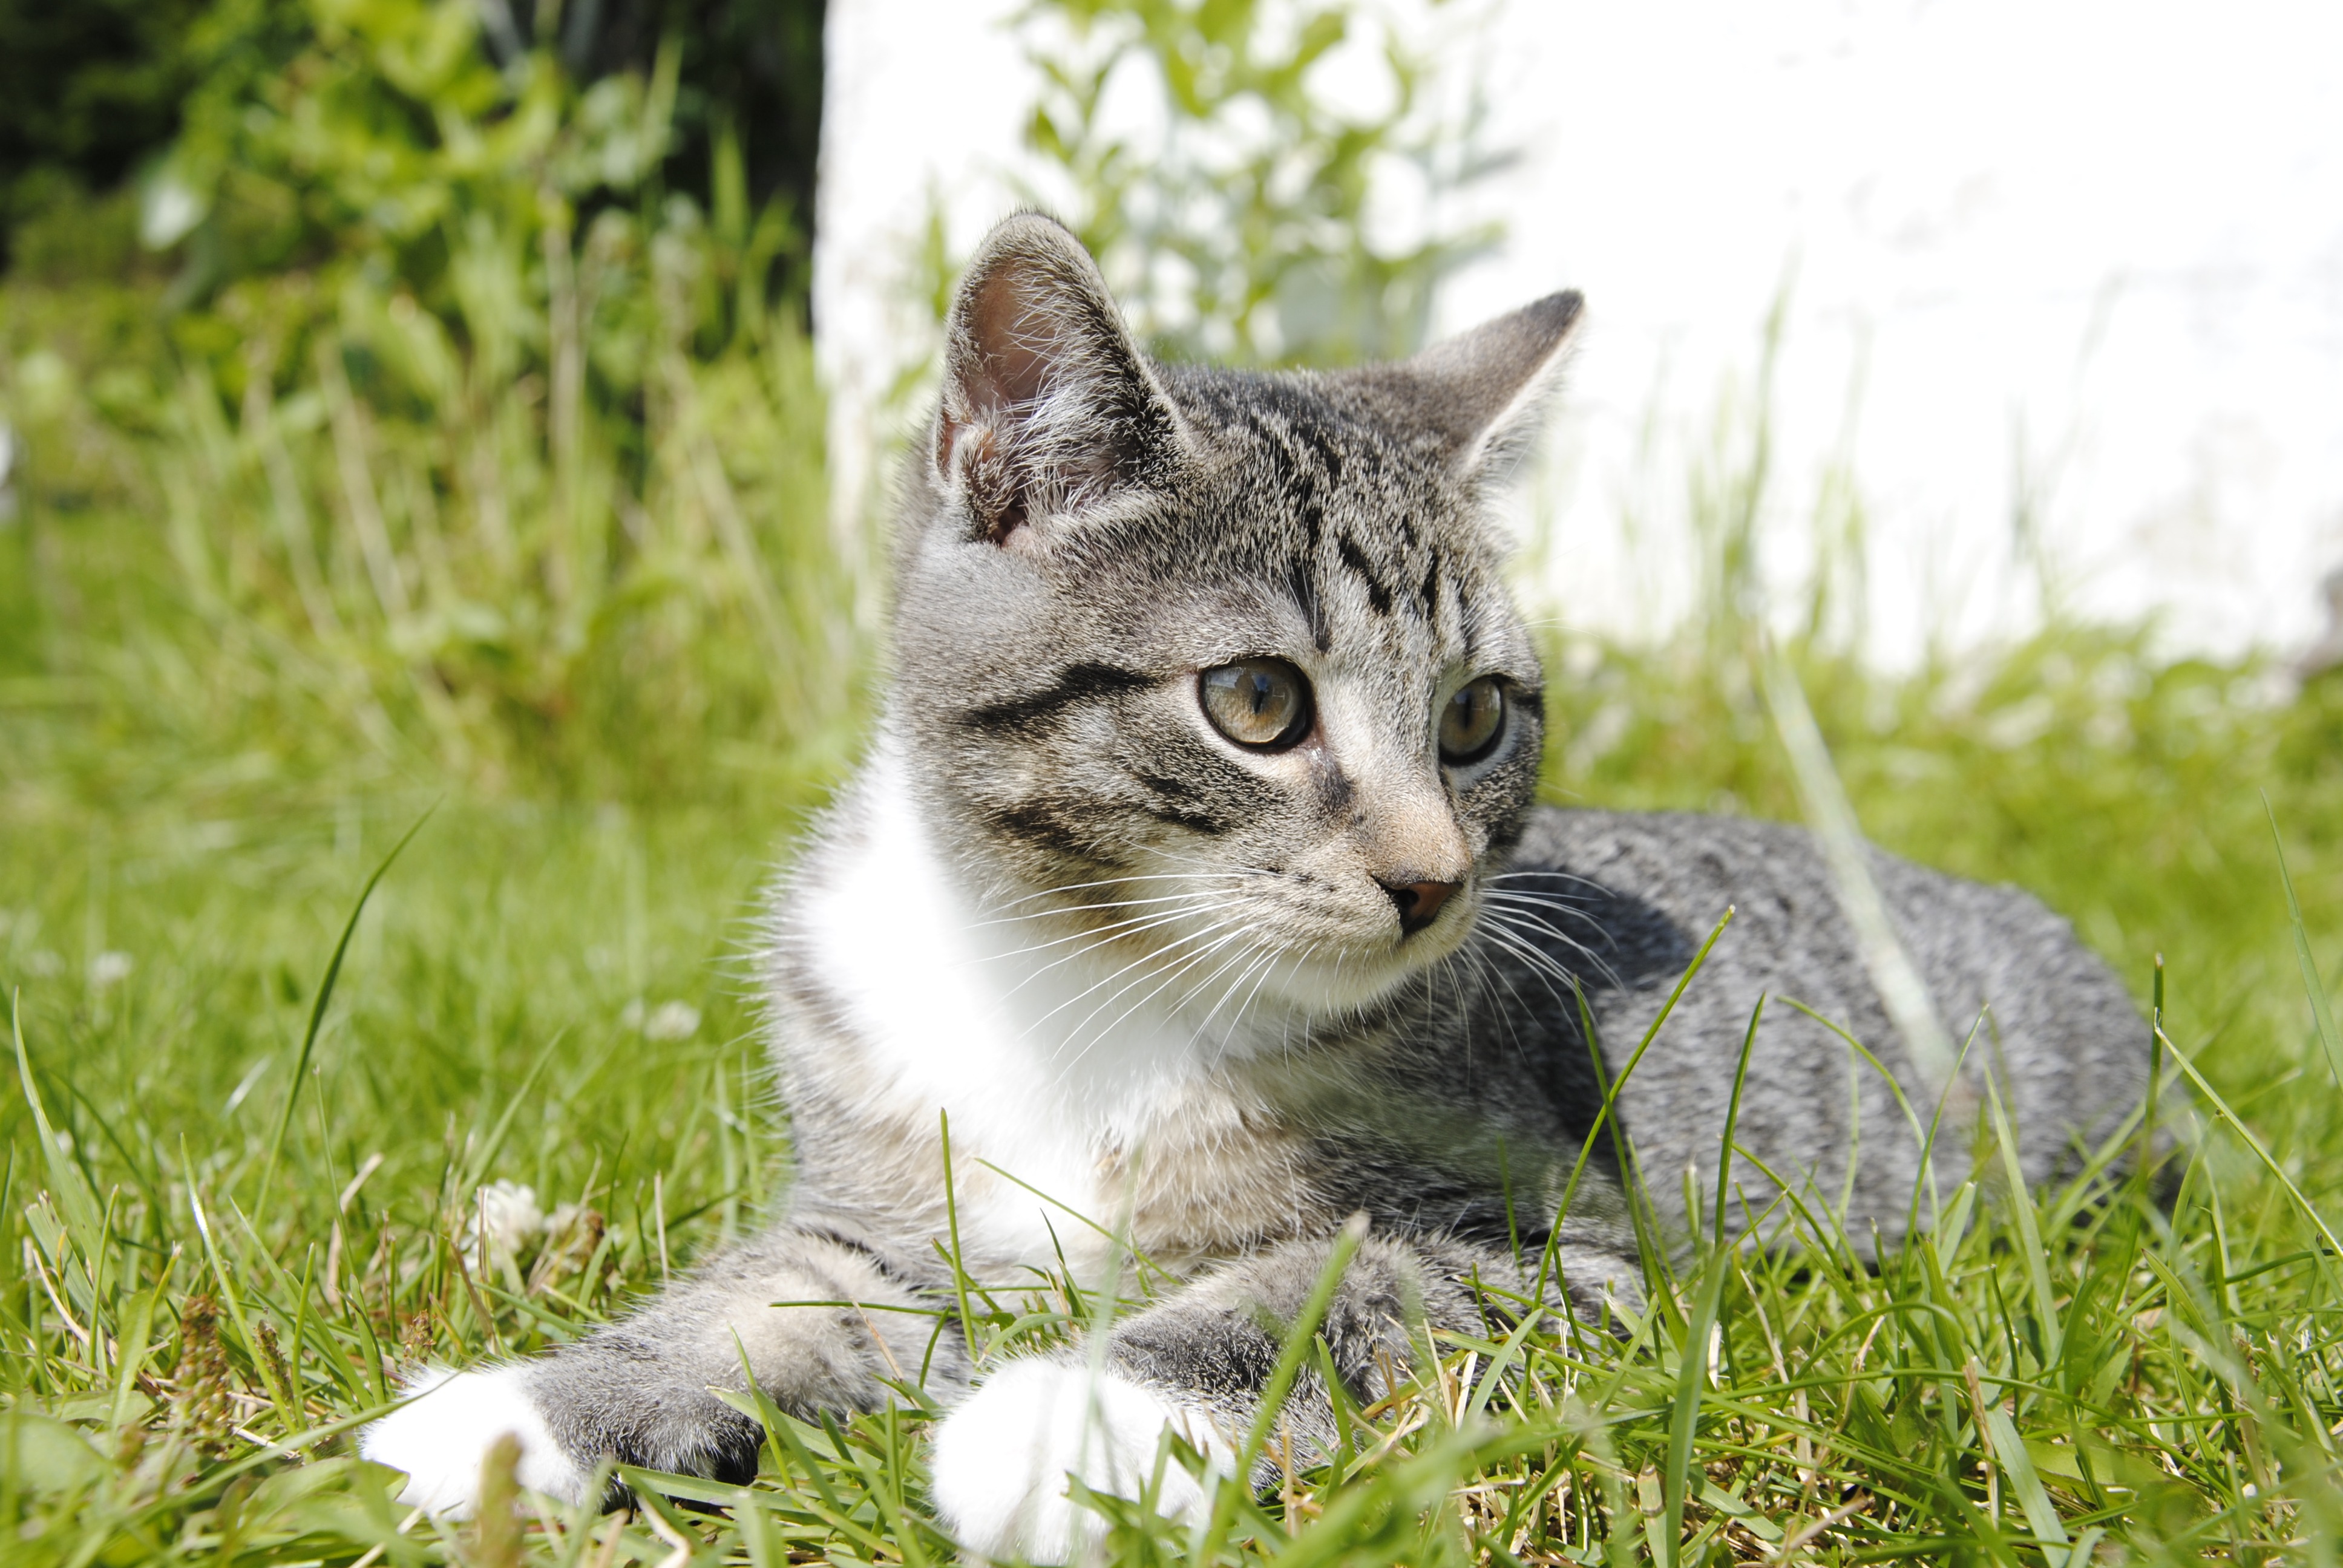
grass, outdoor, pet, kitten, cat, mammal, fauna, whiskers, vertebrate, cute cat, norway, european shorthair, wild cat, small to medium sized cats, cat like mammal, domestic short haired cat